Graham Greene

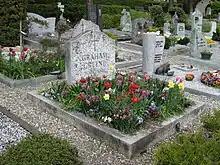
Gravestone at Corseaux, Switzerland

Greene left Britain in 1966, moving to Antibes, to be close to Yvonne Cloetta, whom he had known since 1959, a relationship that endured until his death. In 1973, he had an uncredited cameo appearance as an insurance company representative in François Truffaut's film "Day for Night". In 1981, Greene was awarded the Jerusalem Prize, awarded to writers concerned with the freedom of the individual in society.